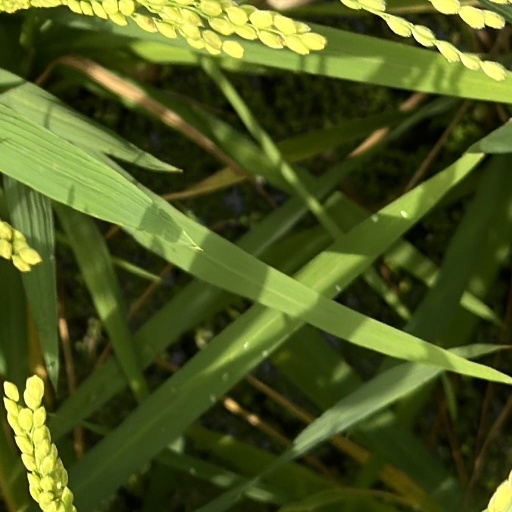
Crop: rice